James Lawrell

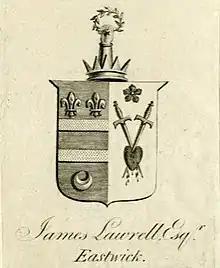
Bookplate of James Lawrell

Lawrell had major building work done on the house, in 1806–1807. At this period he sold the estate and mansion attached to his father's other Surrey property, Frimley Park some way to the west, but retained the house Frimley Manor. He sold Eastwick Park in 1809, to Louis Bazalgette. Bazalgette, at one time tailor to the Prince of Wales, was a successful money-lender and financier.